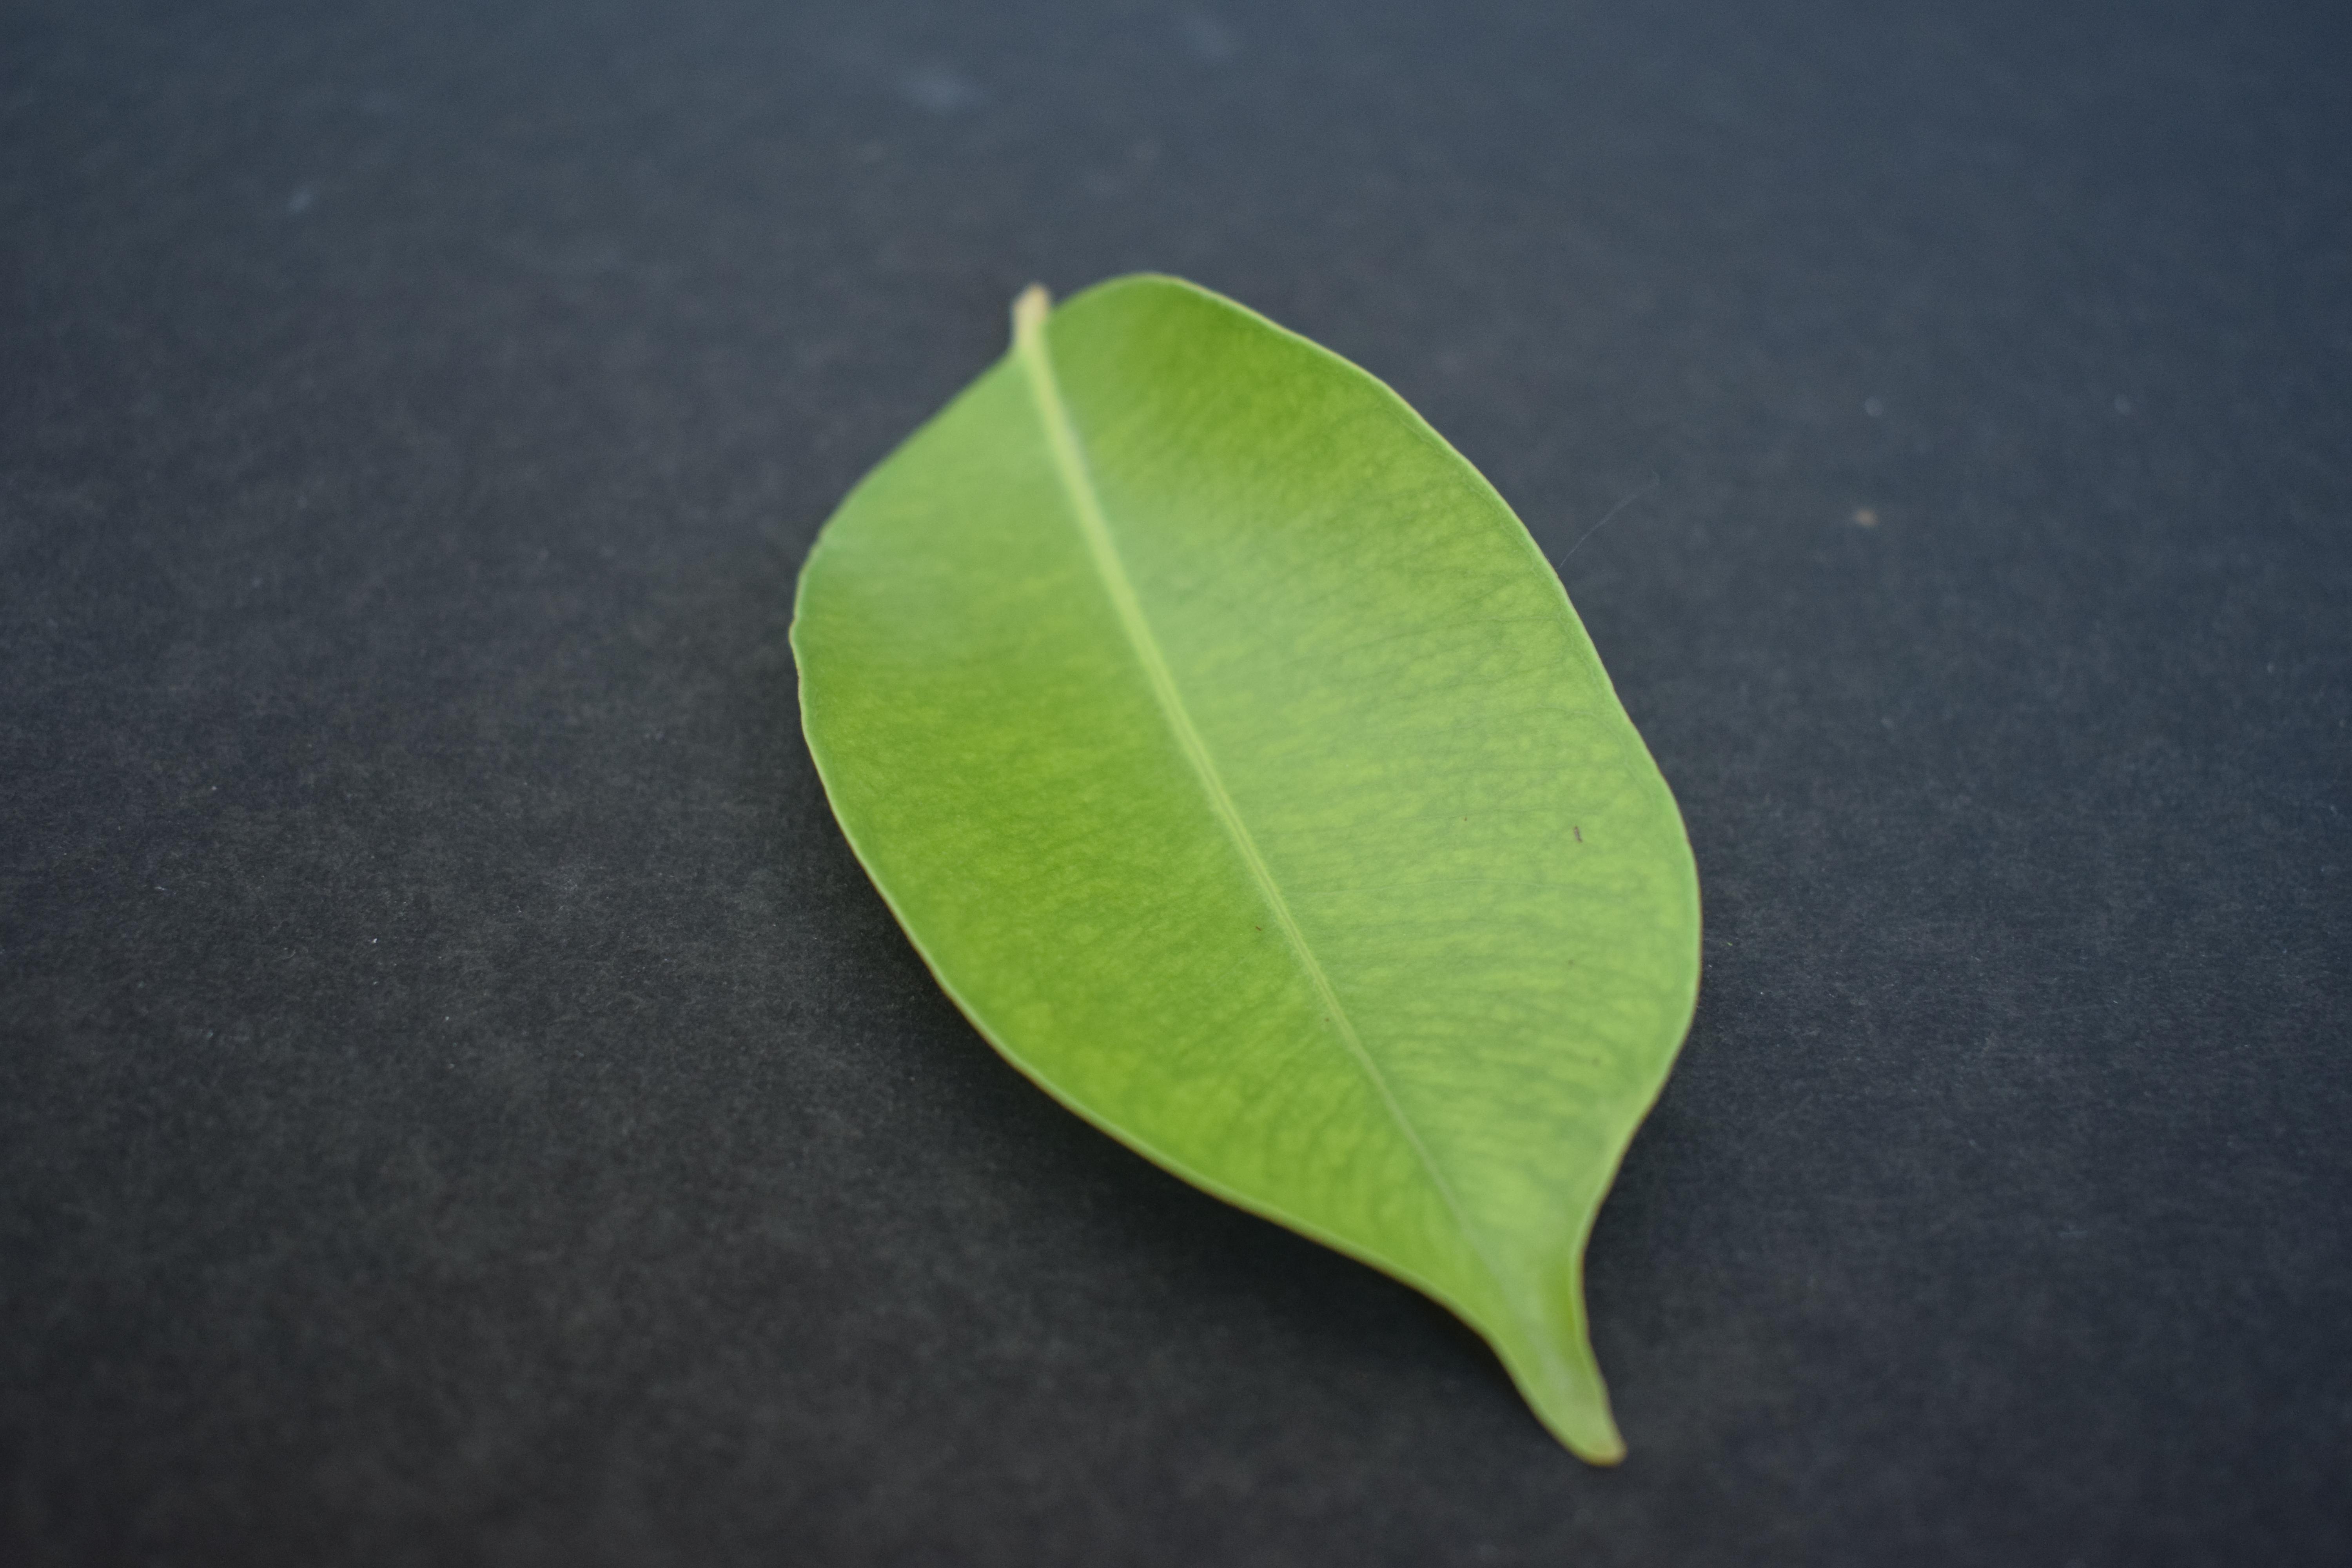
Plant species: Jamun